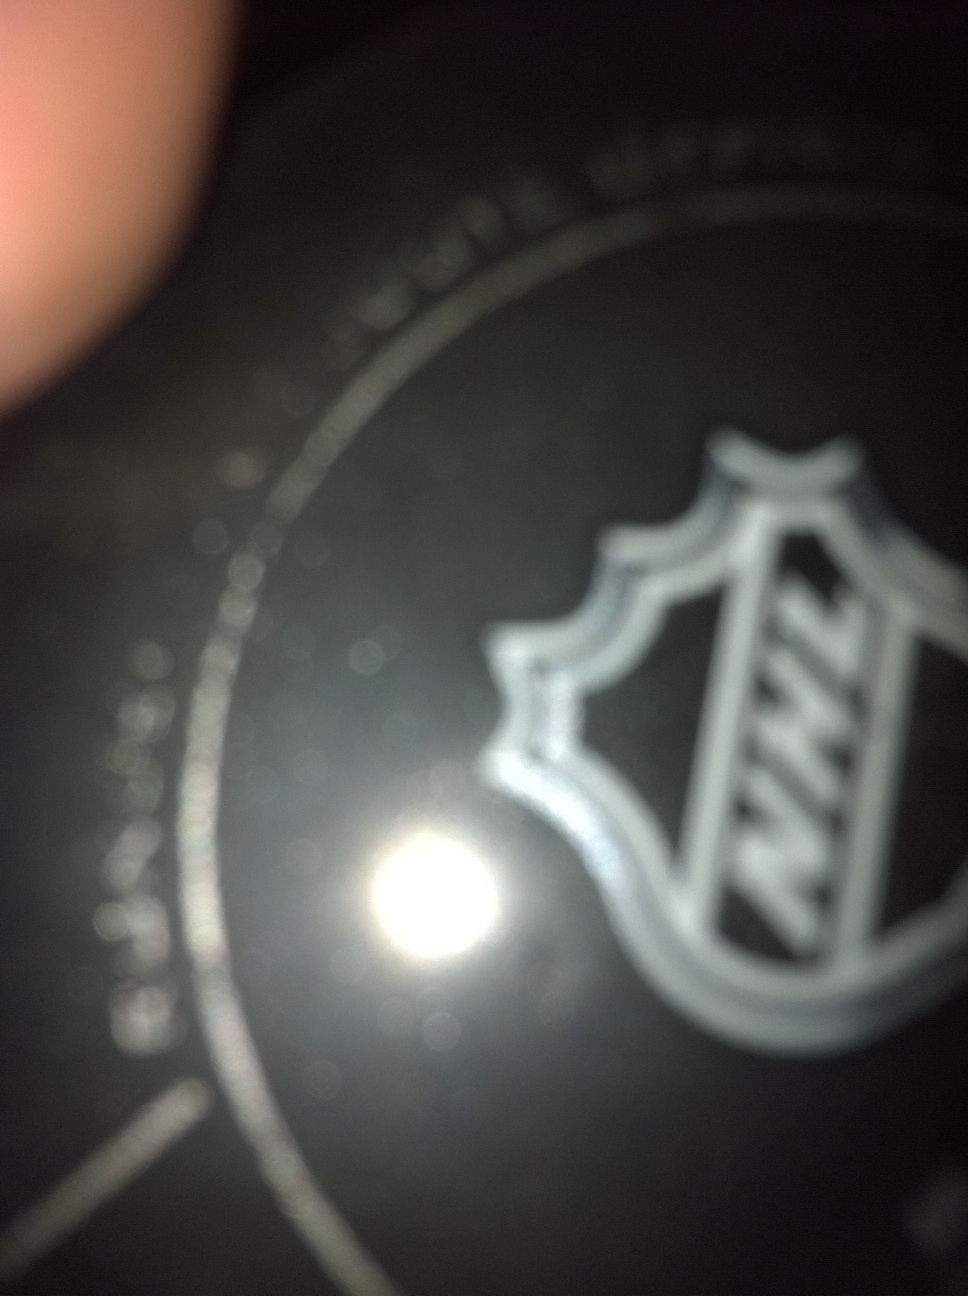Question: What color is this hockey puck?
Answer: black